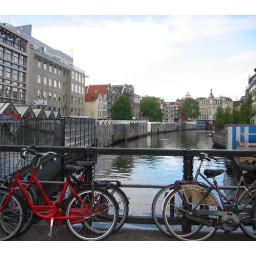
The Bloemenmarkt - floating flower market in Amsterdam